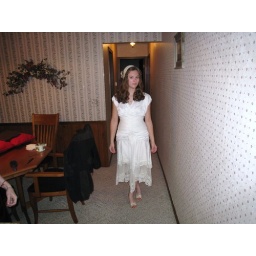
Marisol dressed up in her Grandma Rietveld's dress hat from great-great grandmother McConnell